Palace of the Republic, Minsk

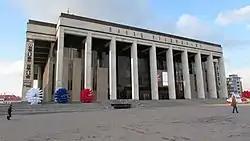
Palace of the Republic

The Palace of the Republic is a palatial government building in Minsk, Belarus. It is used for official state functions including forums, meetings, conventions, multi-genre concerts, symphony orchestras, and New Year's events.